Aphrodita

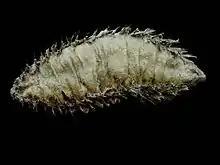
Dorsal view, removed from water

The name of the genus is taken from Aphrodite, the Ancient Greek goddess of love, said to be because of a resemblance to human female genitalia. The English name may derive from the animal's similarity, when washed up on shore, to a bedraggled house mouse.